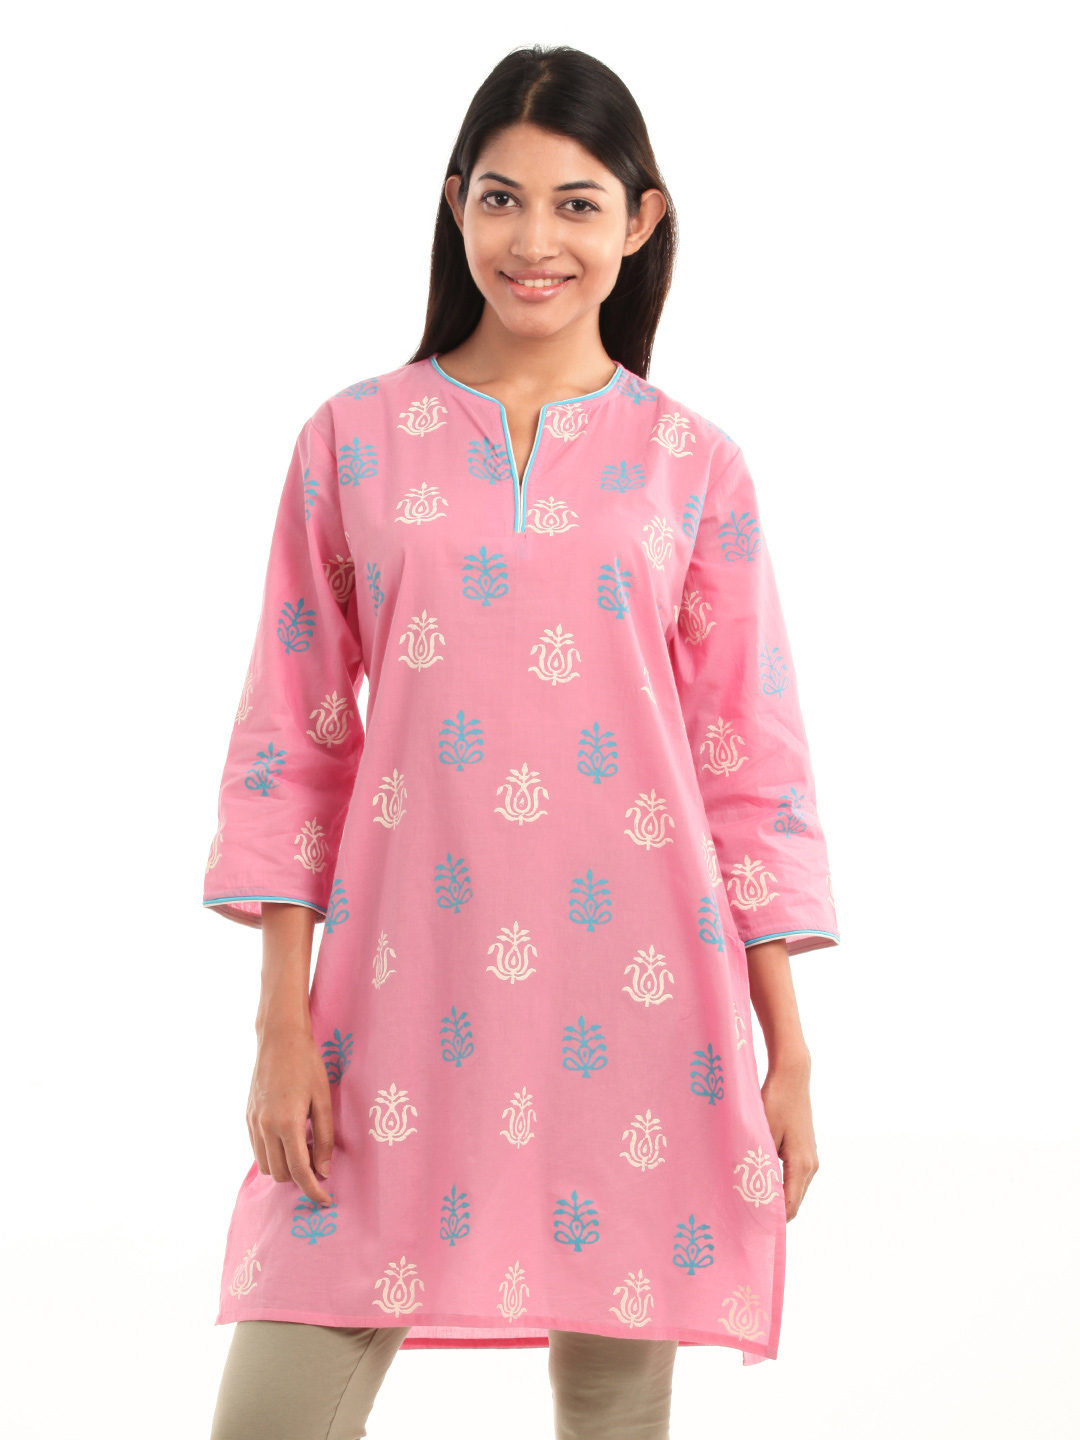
Shree Women Pink Printed Kurta
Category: Apparel / Topwear / Kurtas
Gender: Women
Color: Pink
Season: Fall 2012
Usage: Ethnic